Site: brandenburg
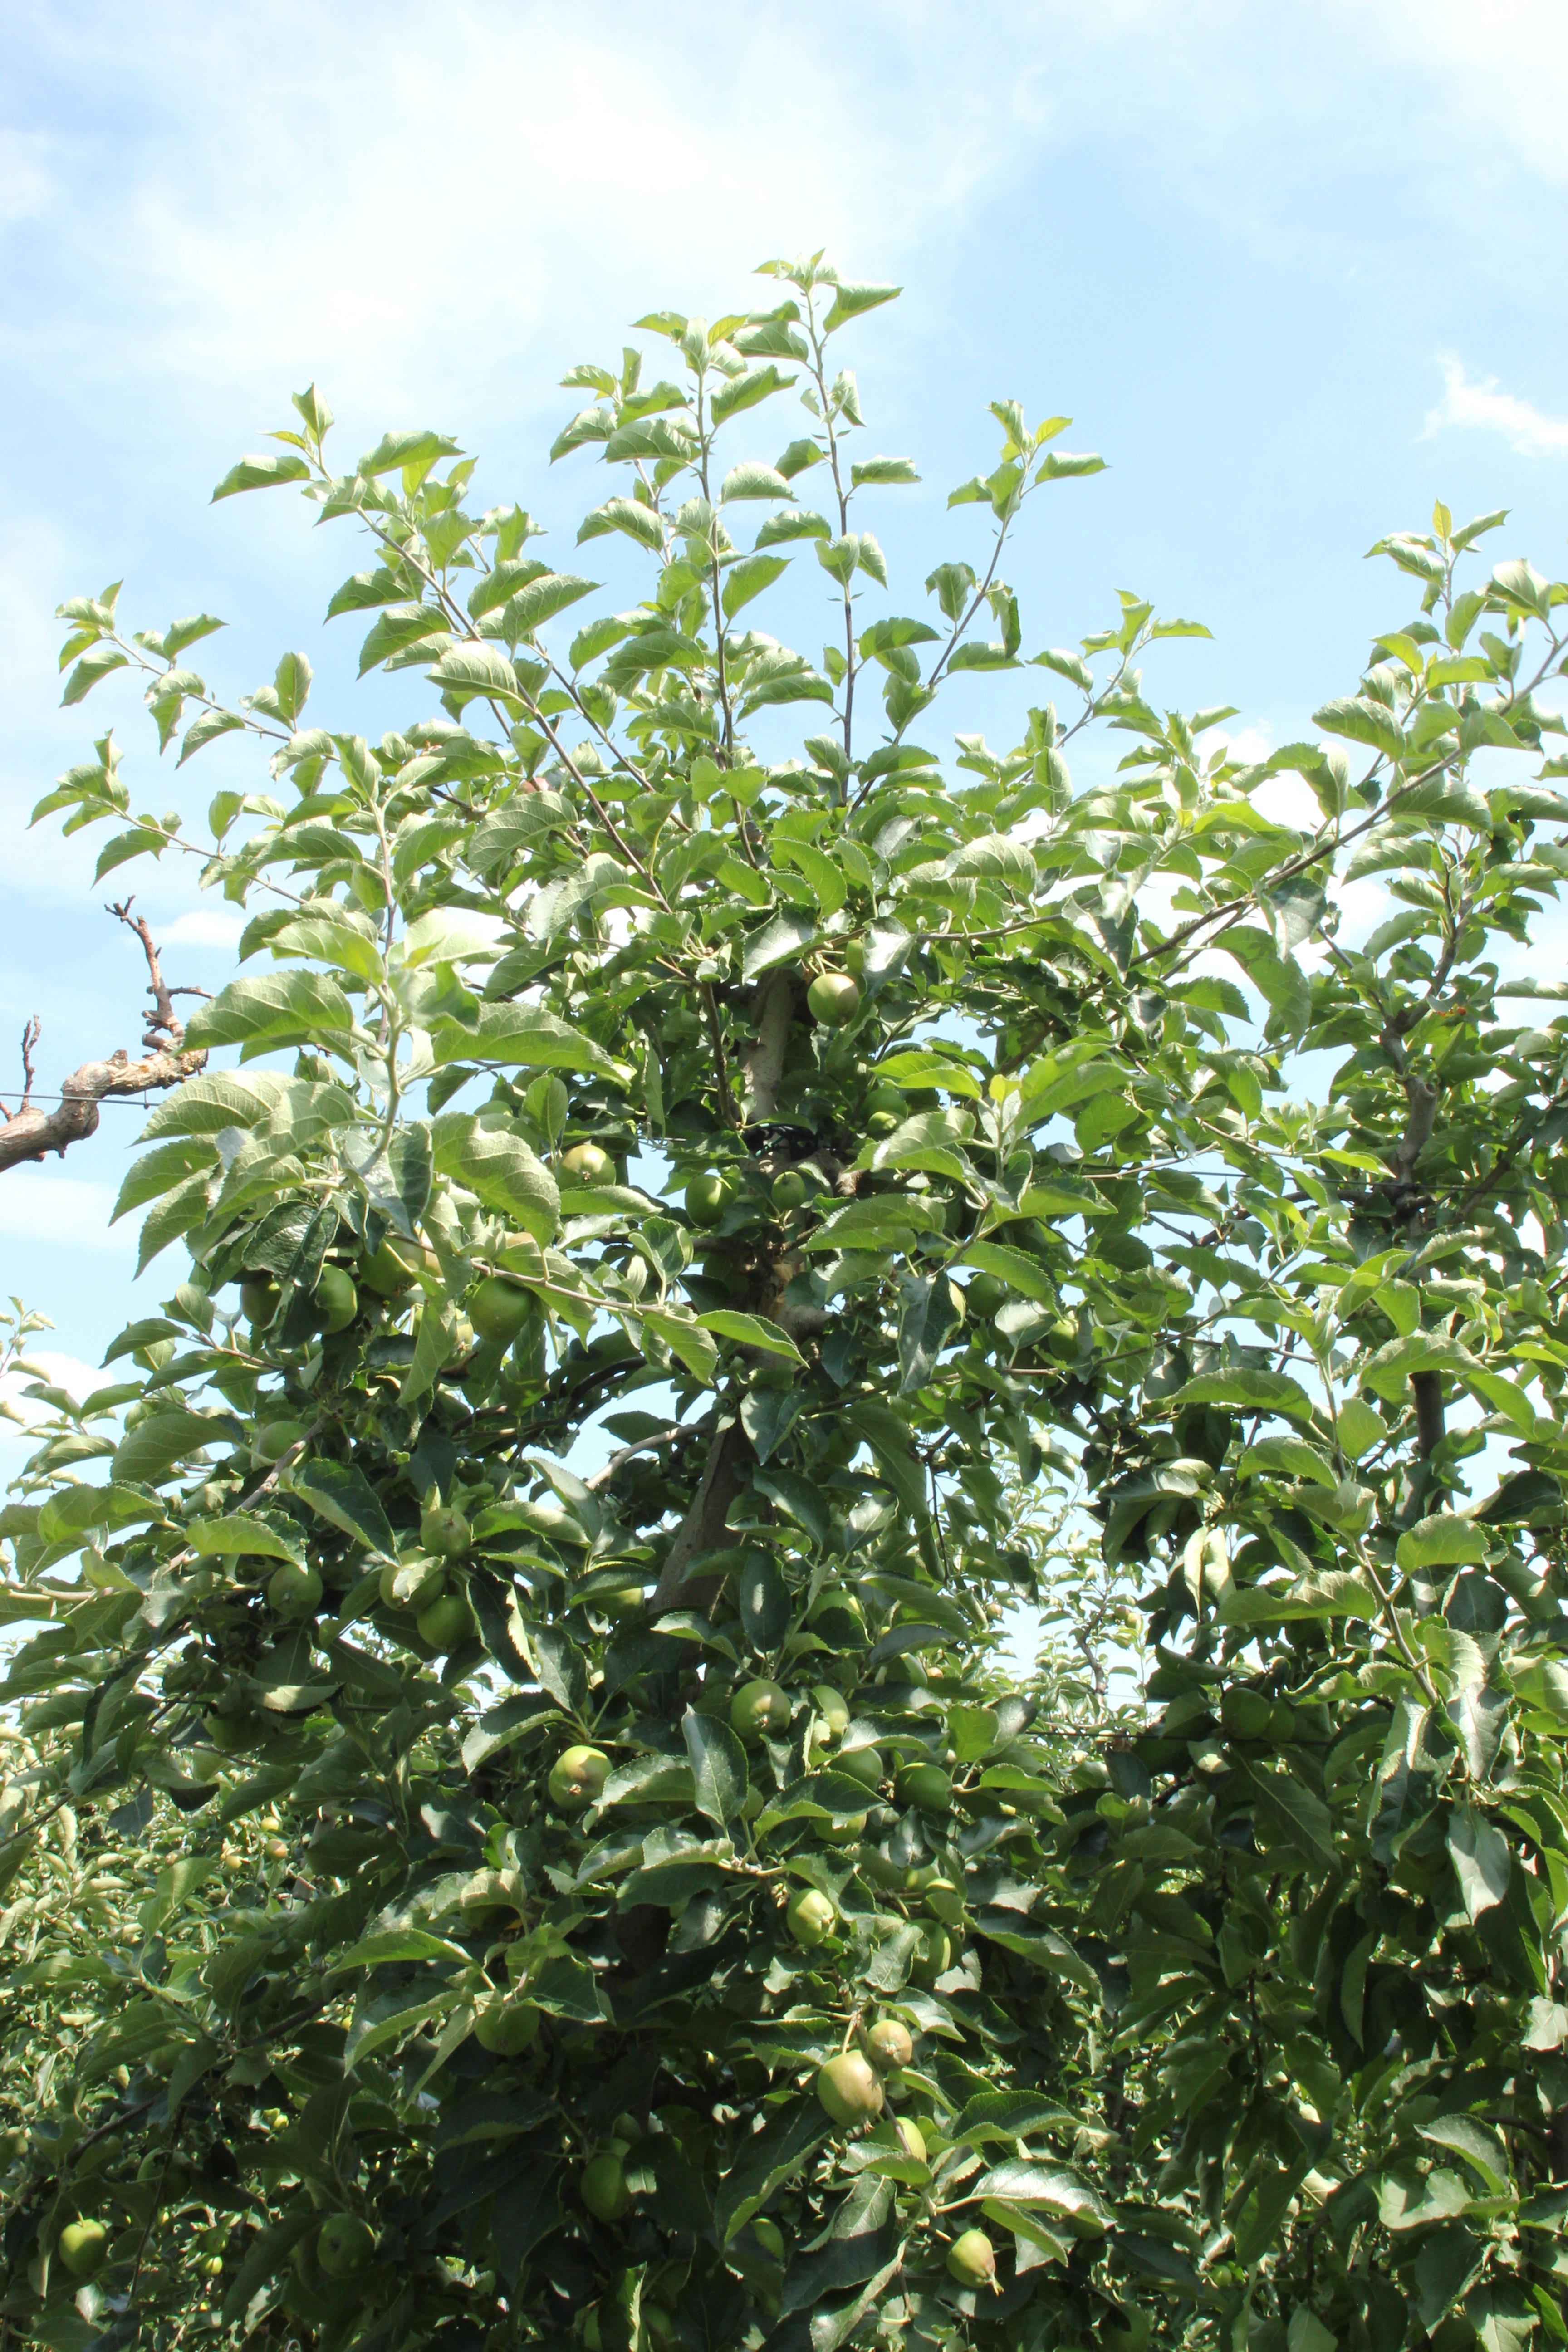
Growth stage (BBCH 74): Development of fruit